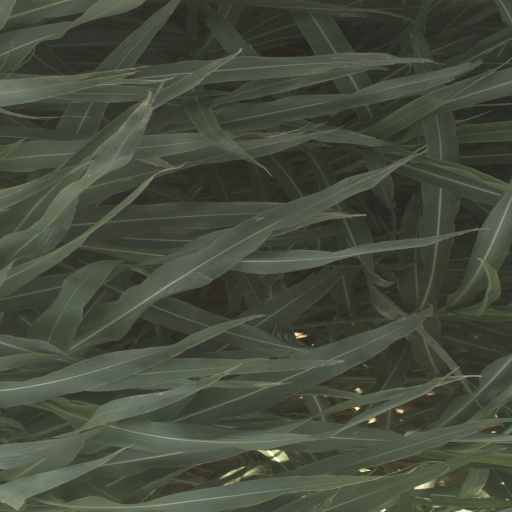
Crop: sorghum